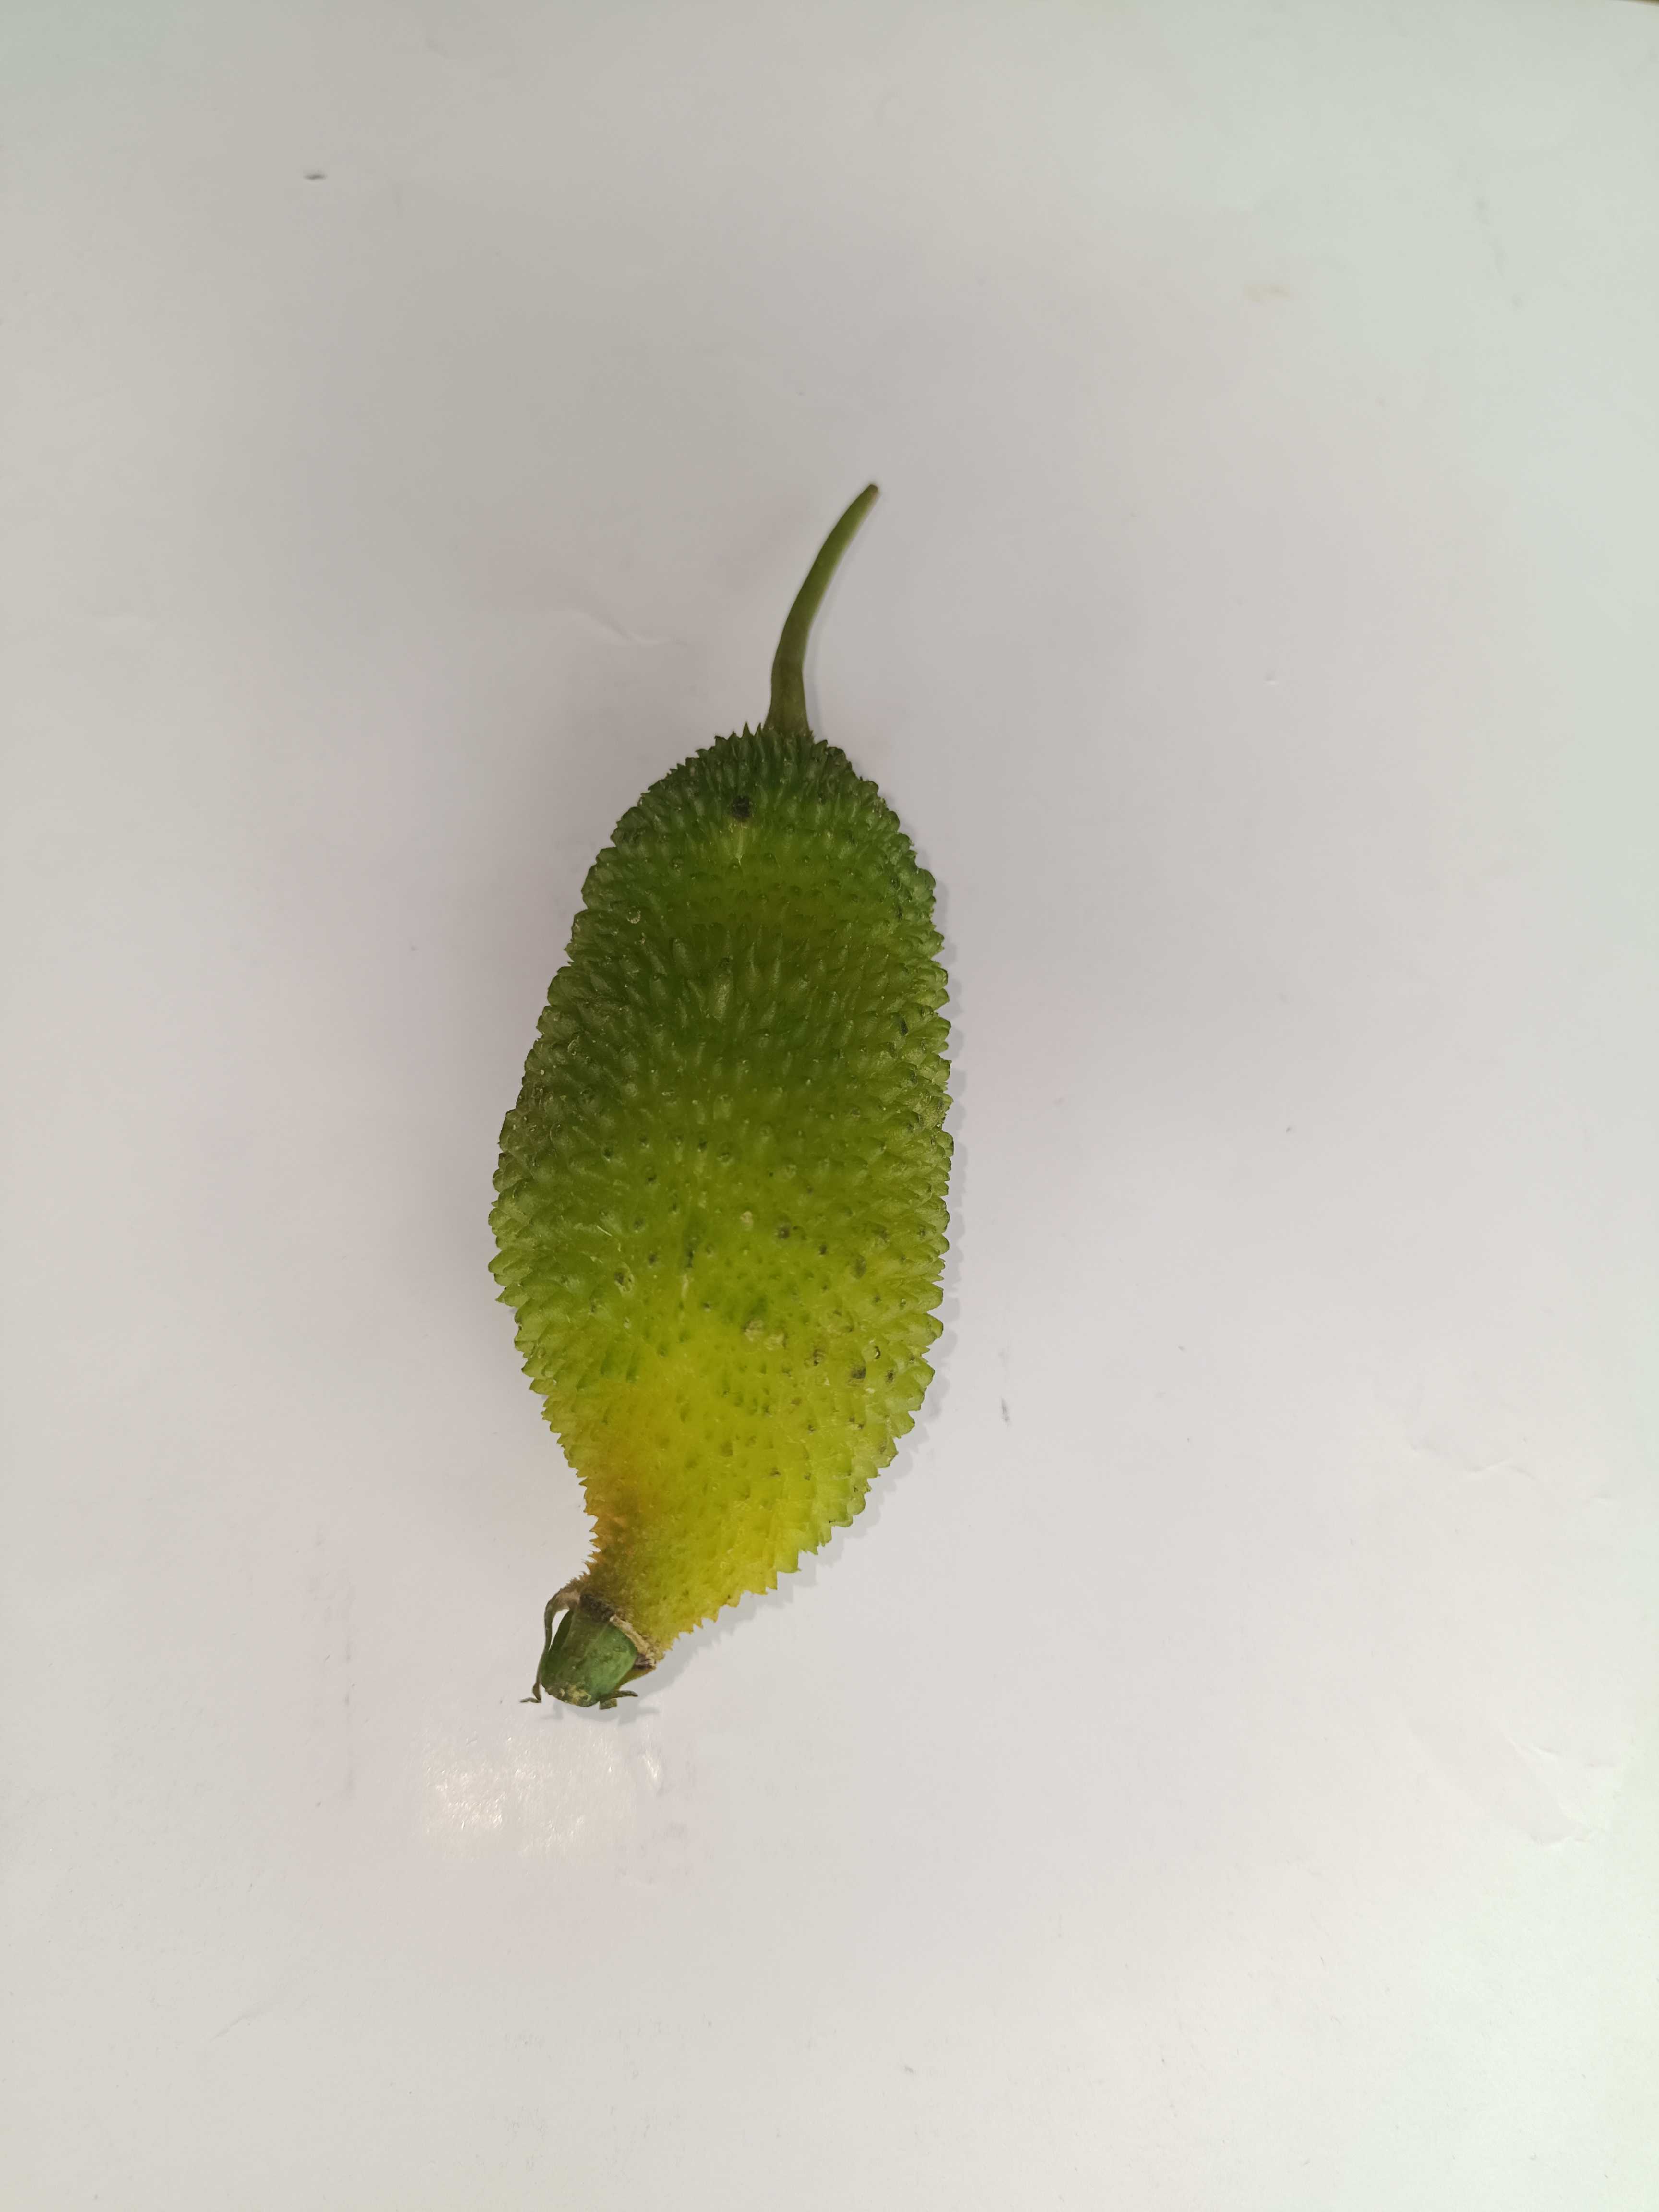
Label: Momordica dioica